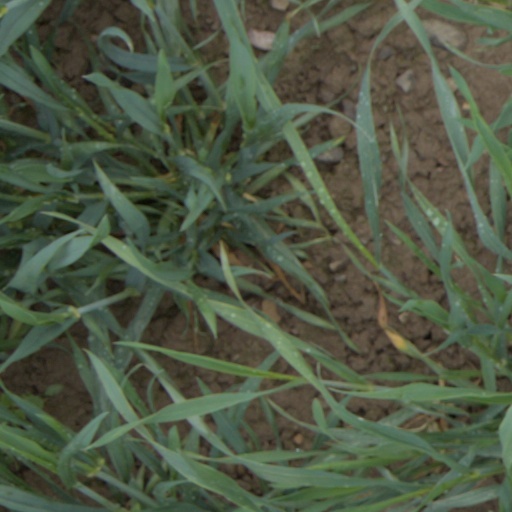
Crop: wheat